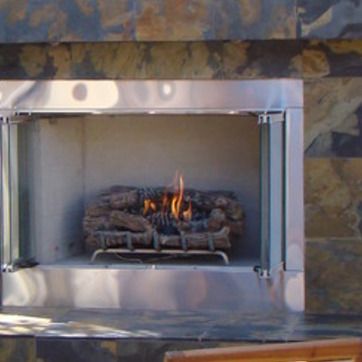
Material: other